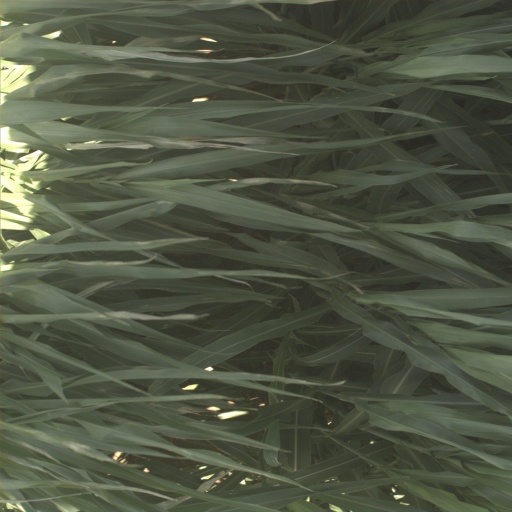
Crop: sorghum